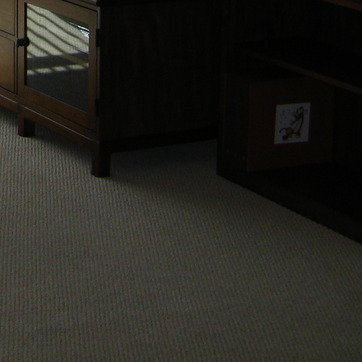
Material: carpet